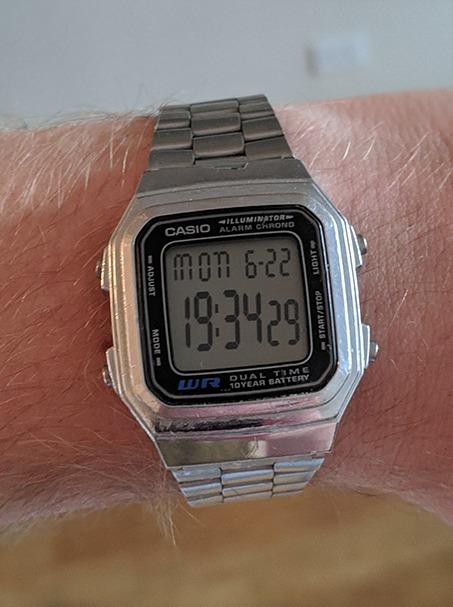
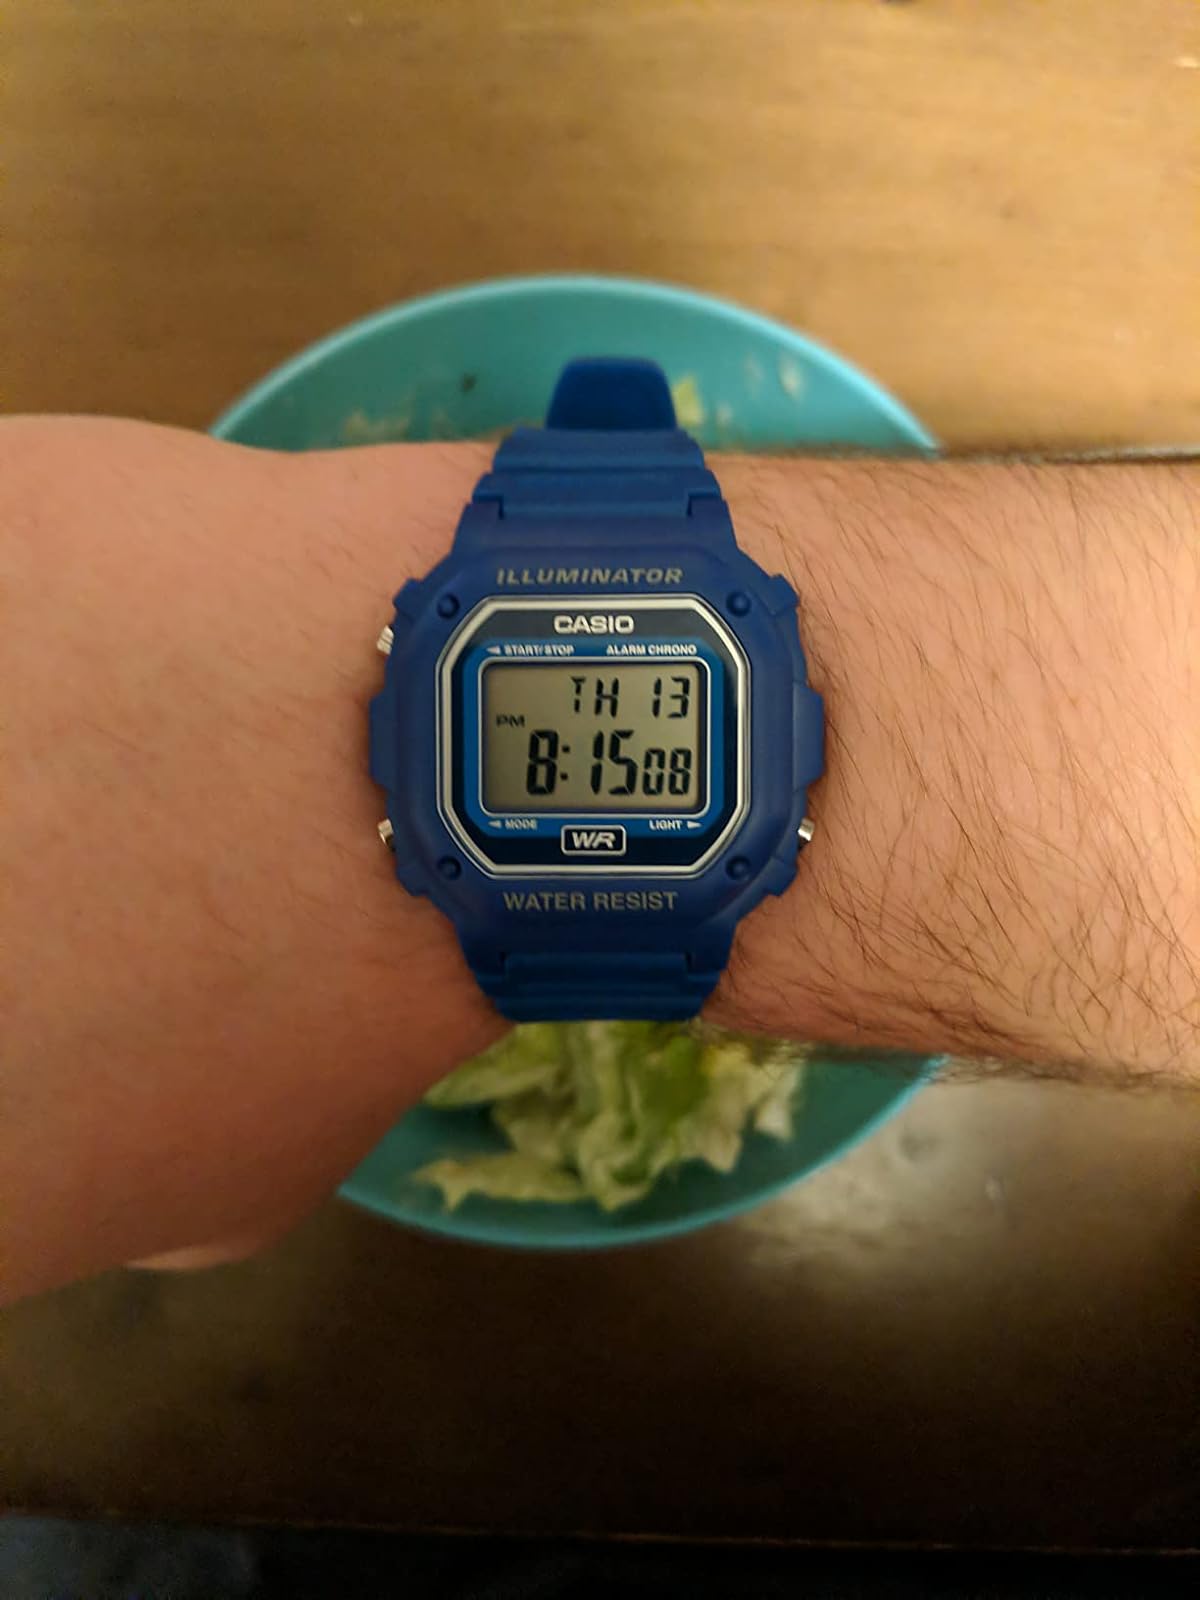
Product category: accessories_watch
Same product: no